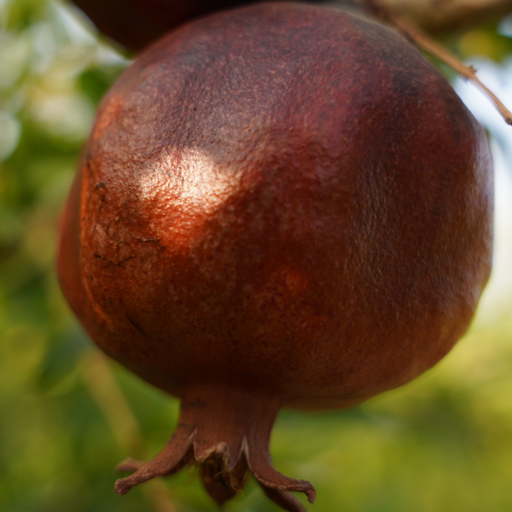
Label: Colletotrichum spp